David Gilmour

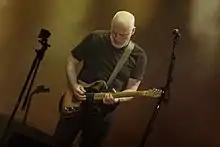
Gilmour performing in Buenos Aires, Argentina, during the Rattle That Lock Tour, 19 December 2015. Gilmour is playing the "Workmate", a well-worn Fender Esquire, with an added neck pick-up.

In 2006, Gilmour said that Pink Floyd would likely never tour or write material again: "I think enough is enough. I am 60 years old. I don't have the will to work as much any more. Pink Floyd was an important part in my life, I have had a wonderful time, but it's over. For me it's much less complicated to work alone."